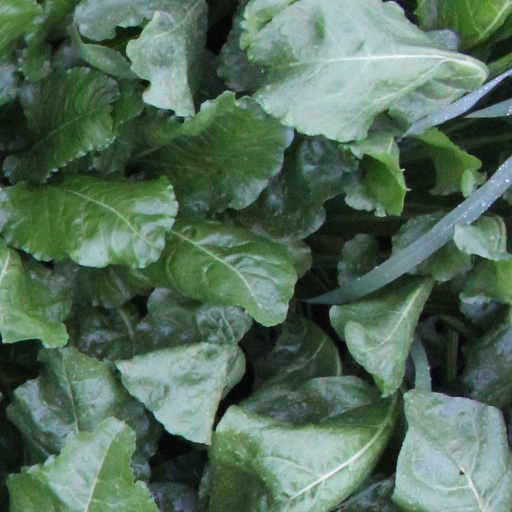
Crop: sugar beet